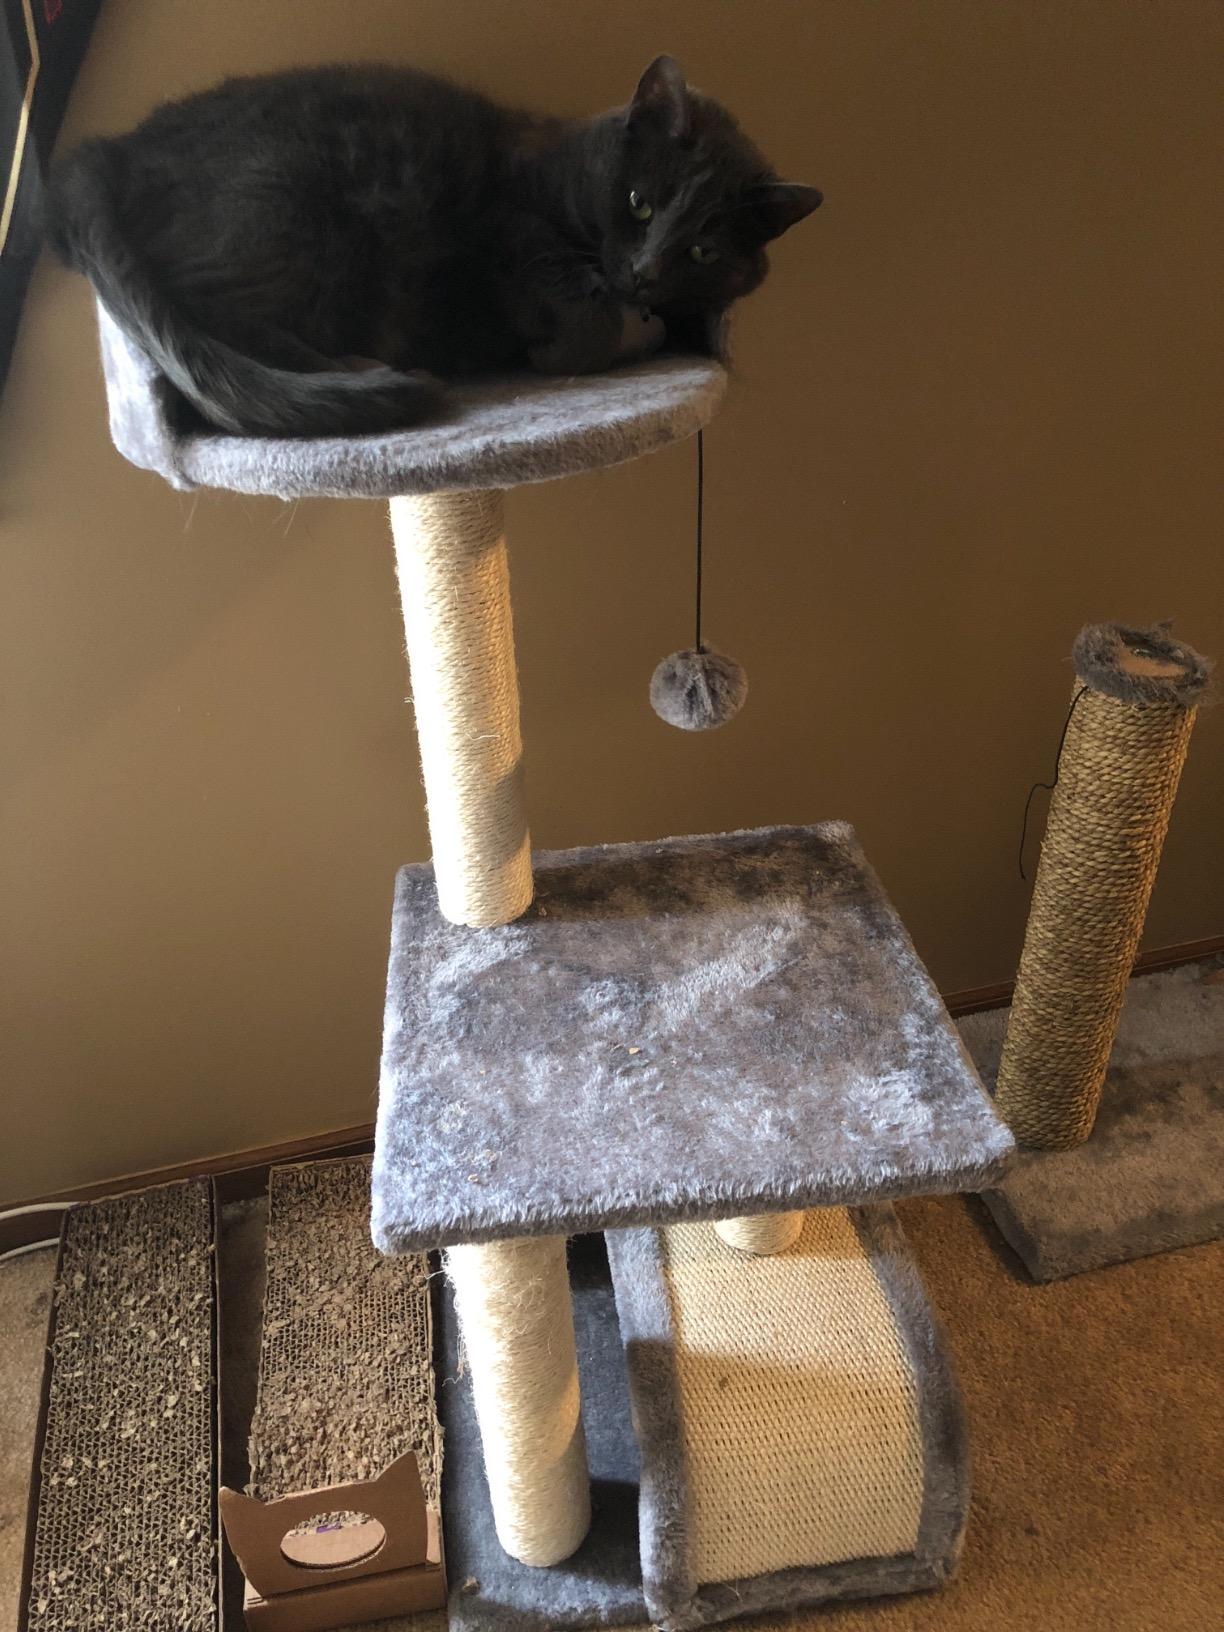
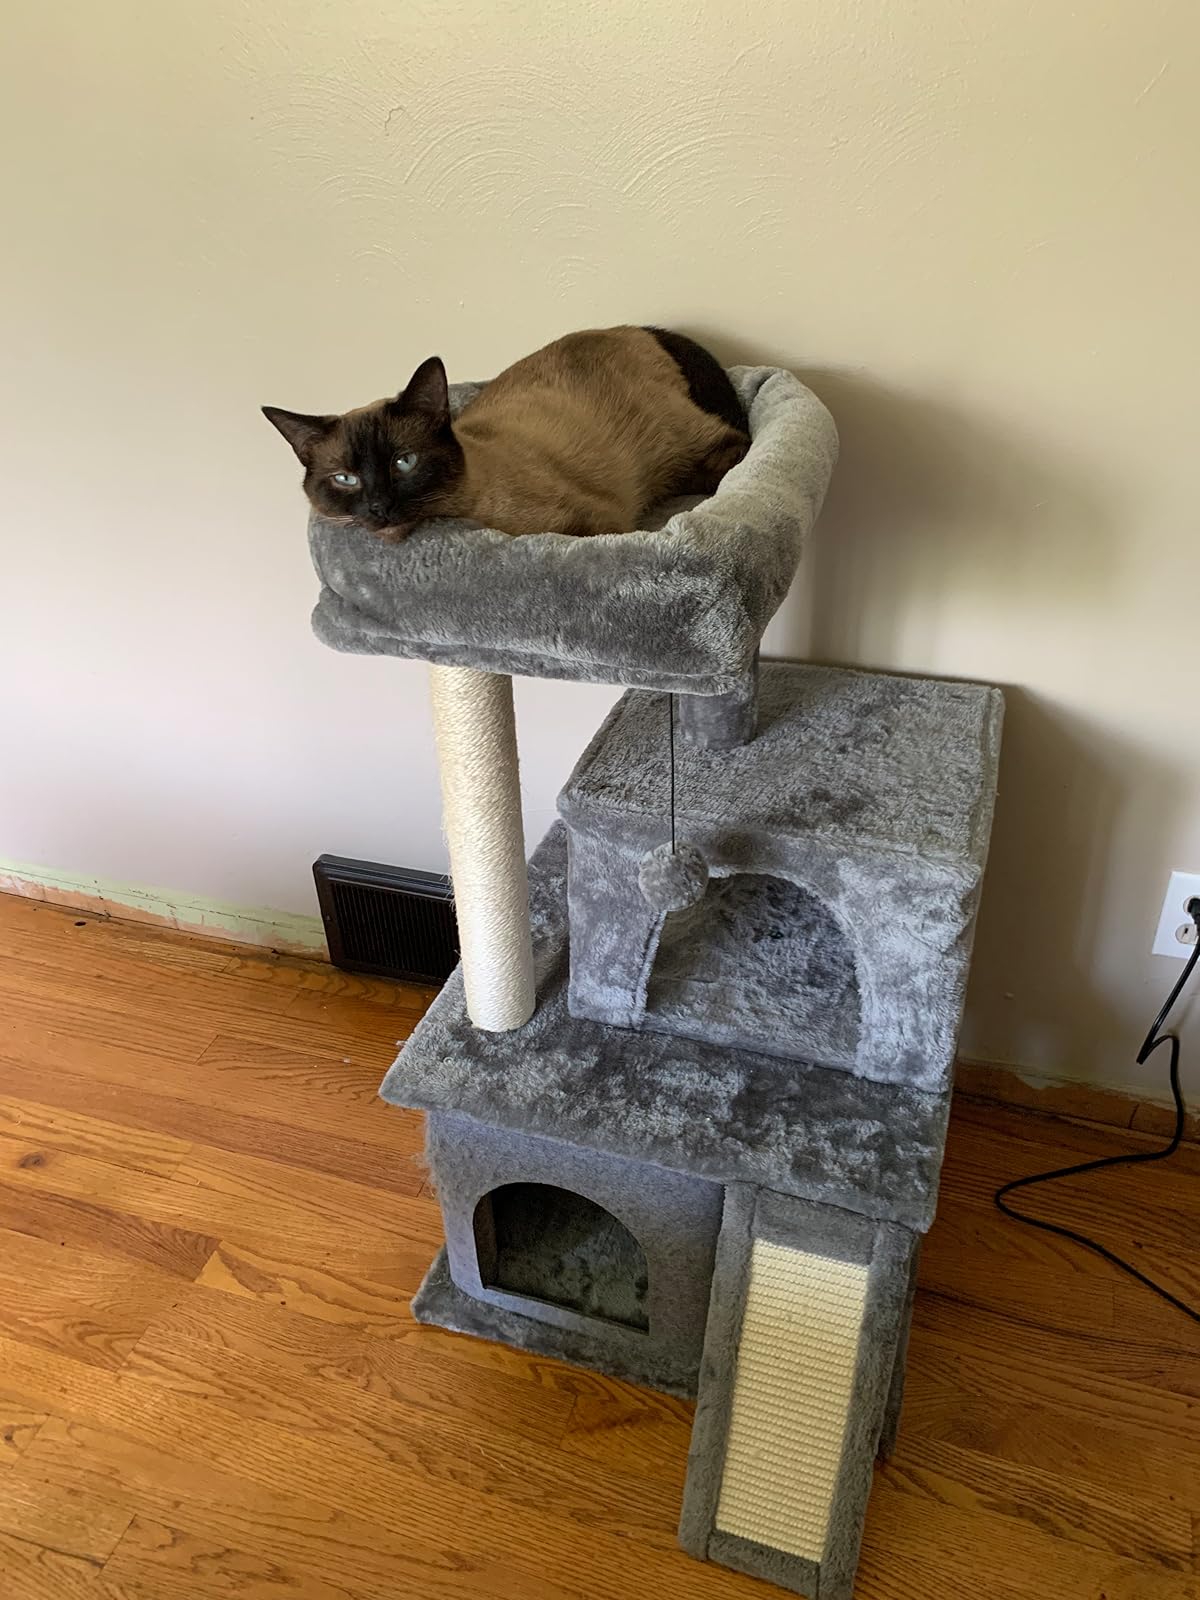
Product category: items_cat tree
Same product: no